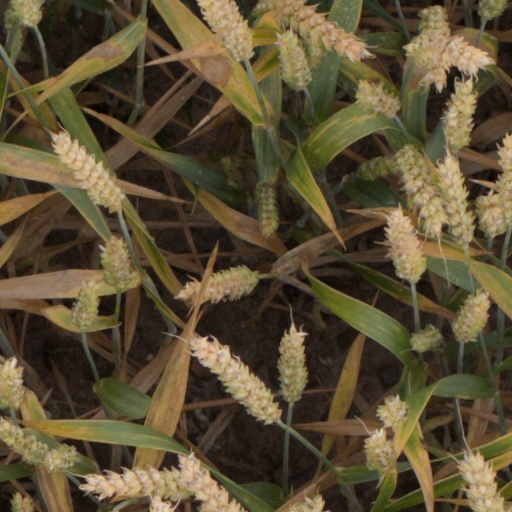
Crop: wheat